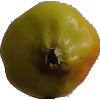
Label: Apple Red Yellow 2